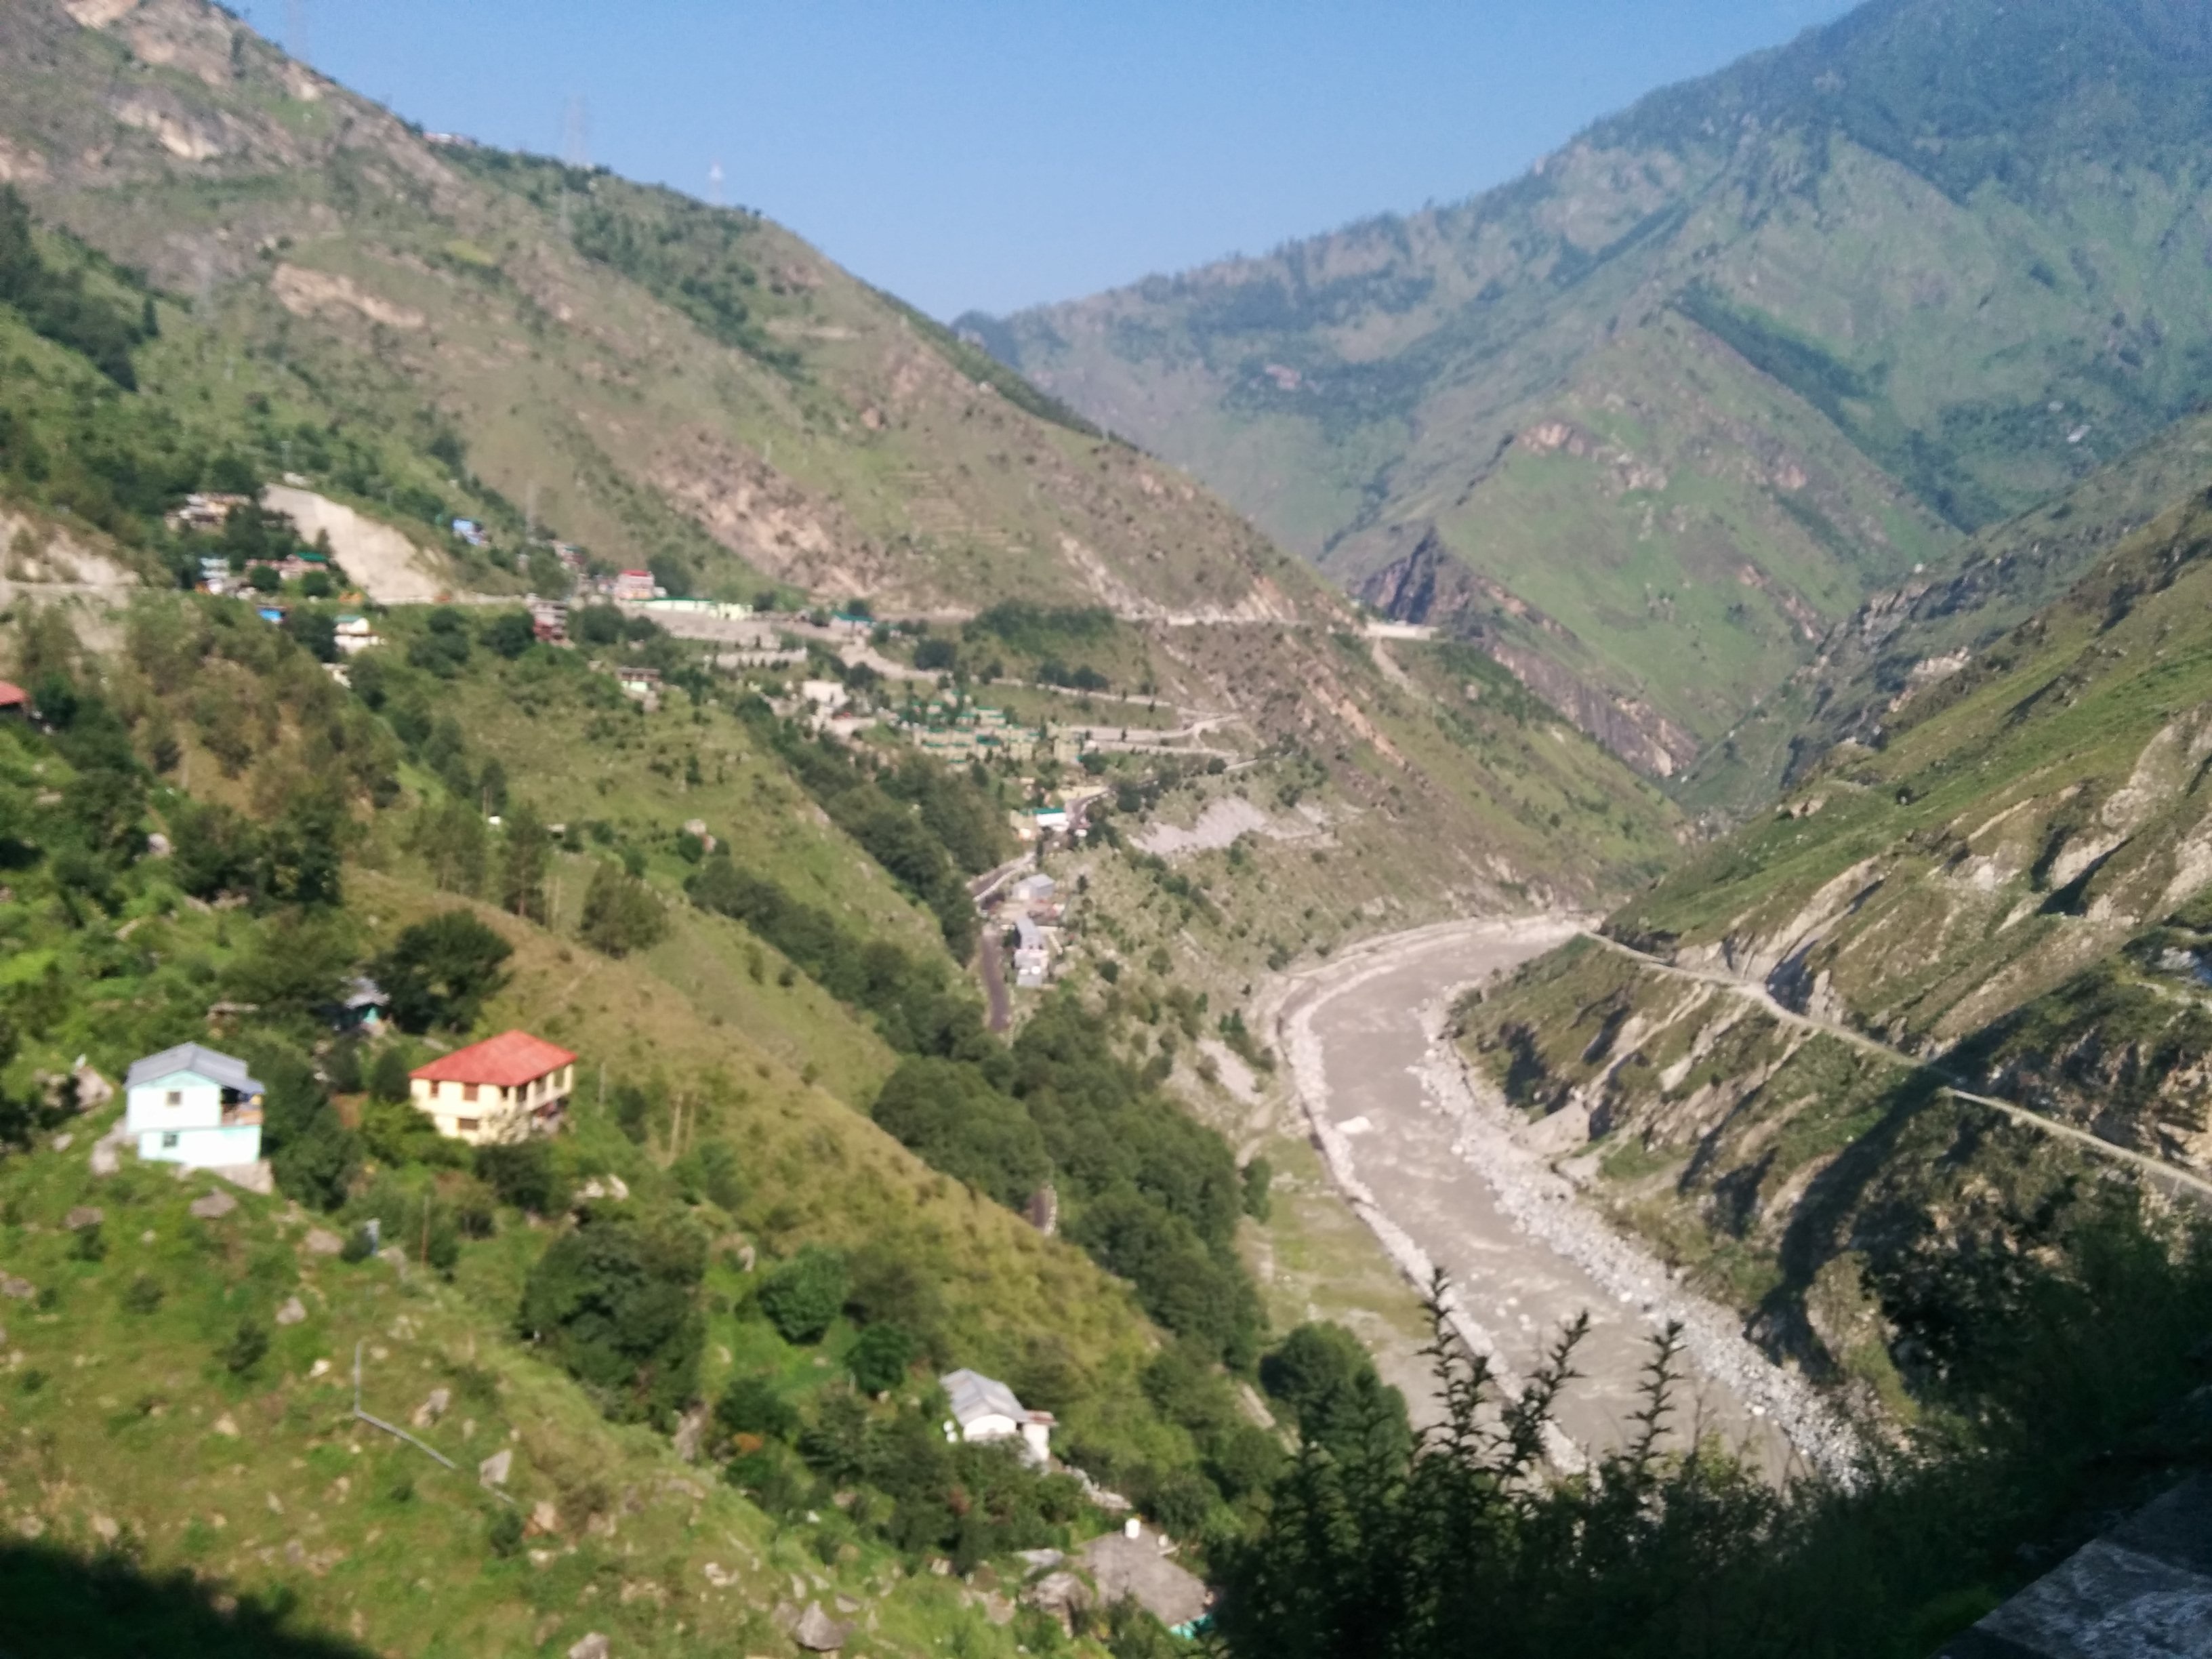
mountain, town, valley, mountain range, village, ridge, alps, plateau, landform, aerial photography, mountain pass, hill station, geographical feature, mountainous landforms, geological phenomenon